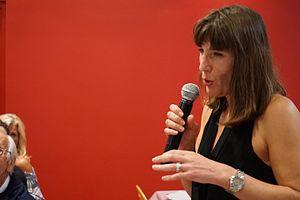
Cet article présente la liste des 74 députés européens de France de la 8ᵉ législature.
Christine Revault d'Allonnes-Bonnefoy, née le 10 novembre 1971 à Châteauroux, est une femme politique française. Membre du Parti socialiste, elle est députée européenne de 2014 à 2019, et préside la délégation socialiste française au Parlement européen de 2017 à 2019.